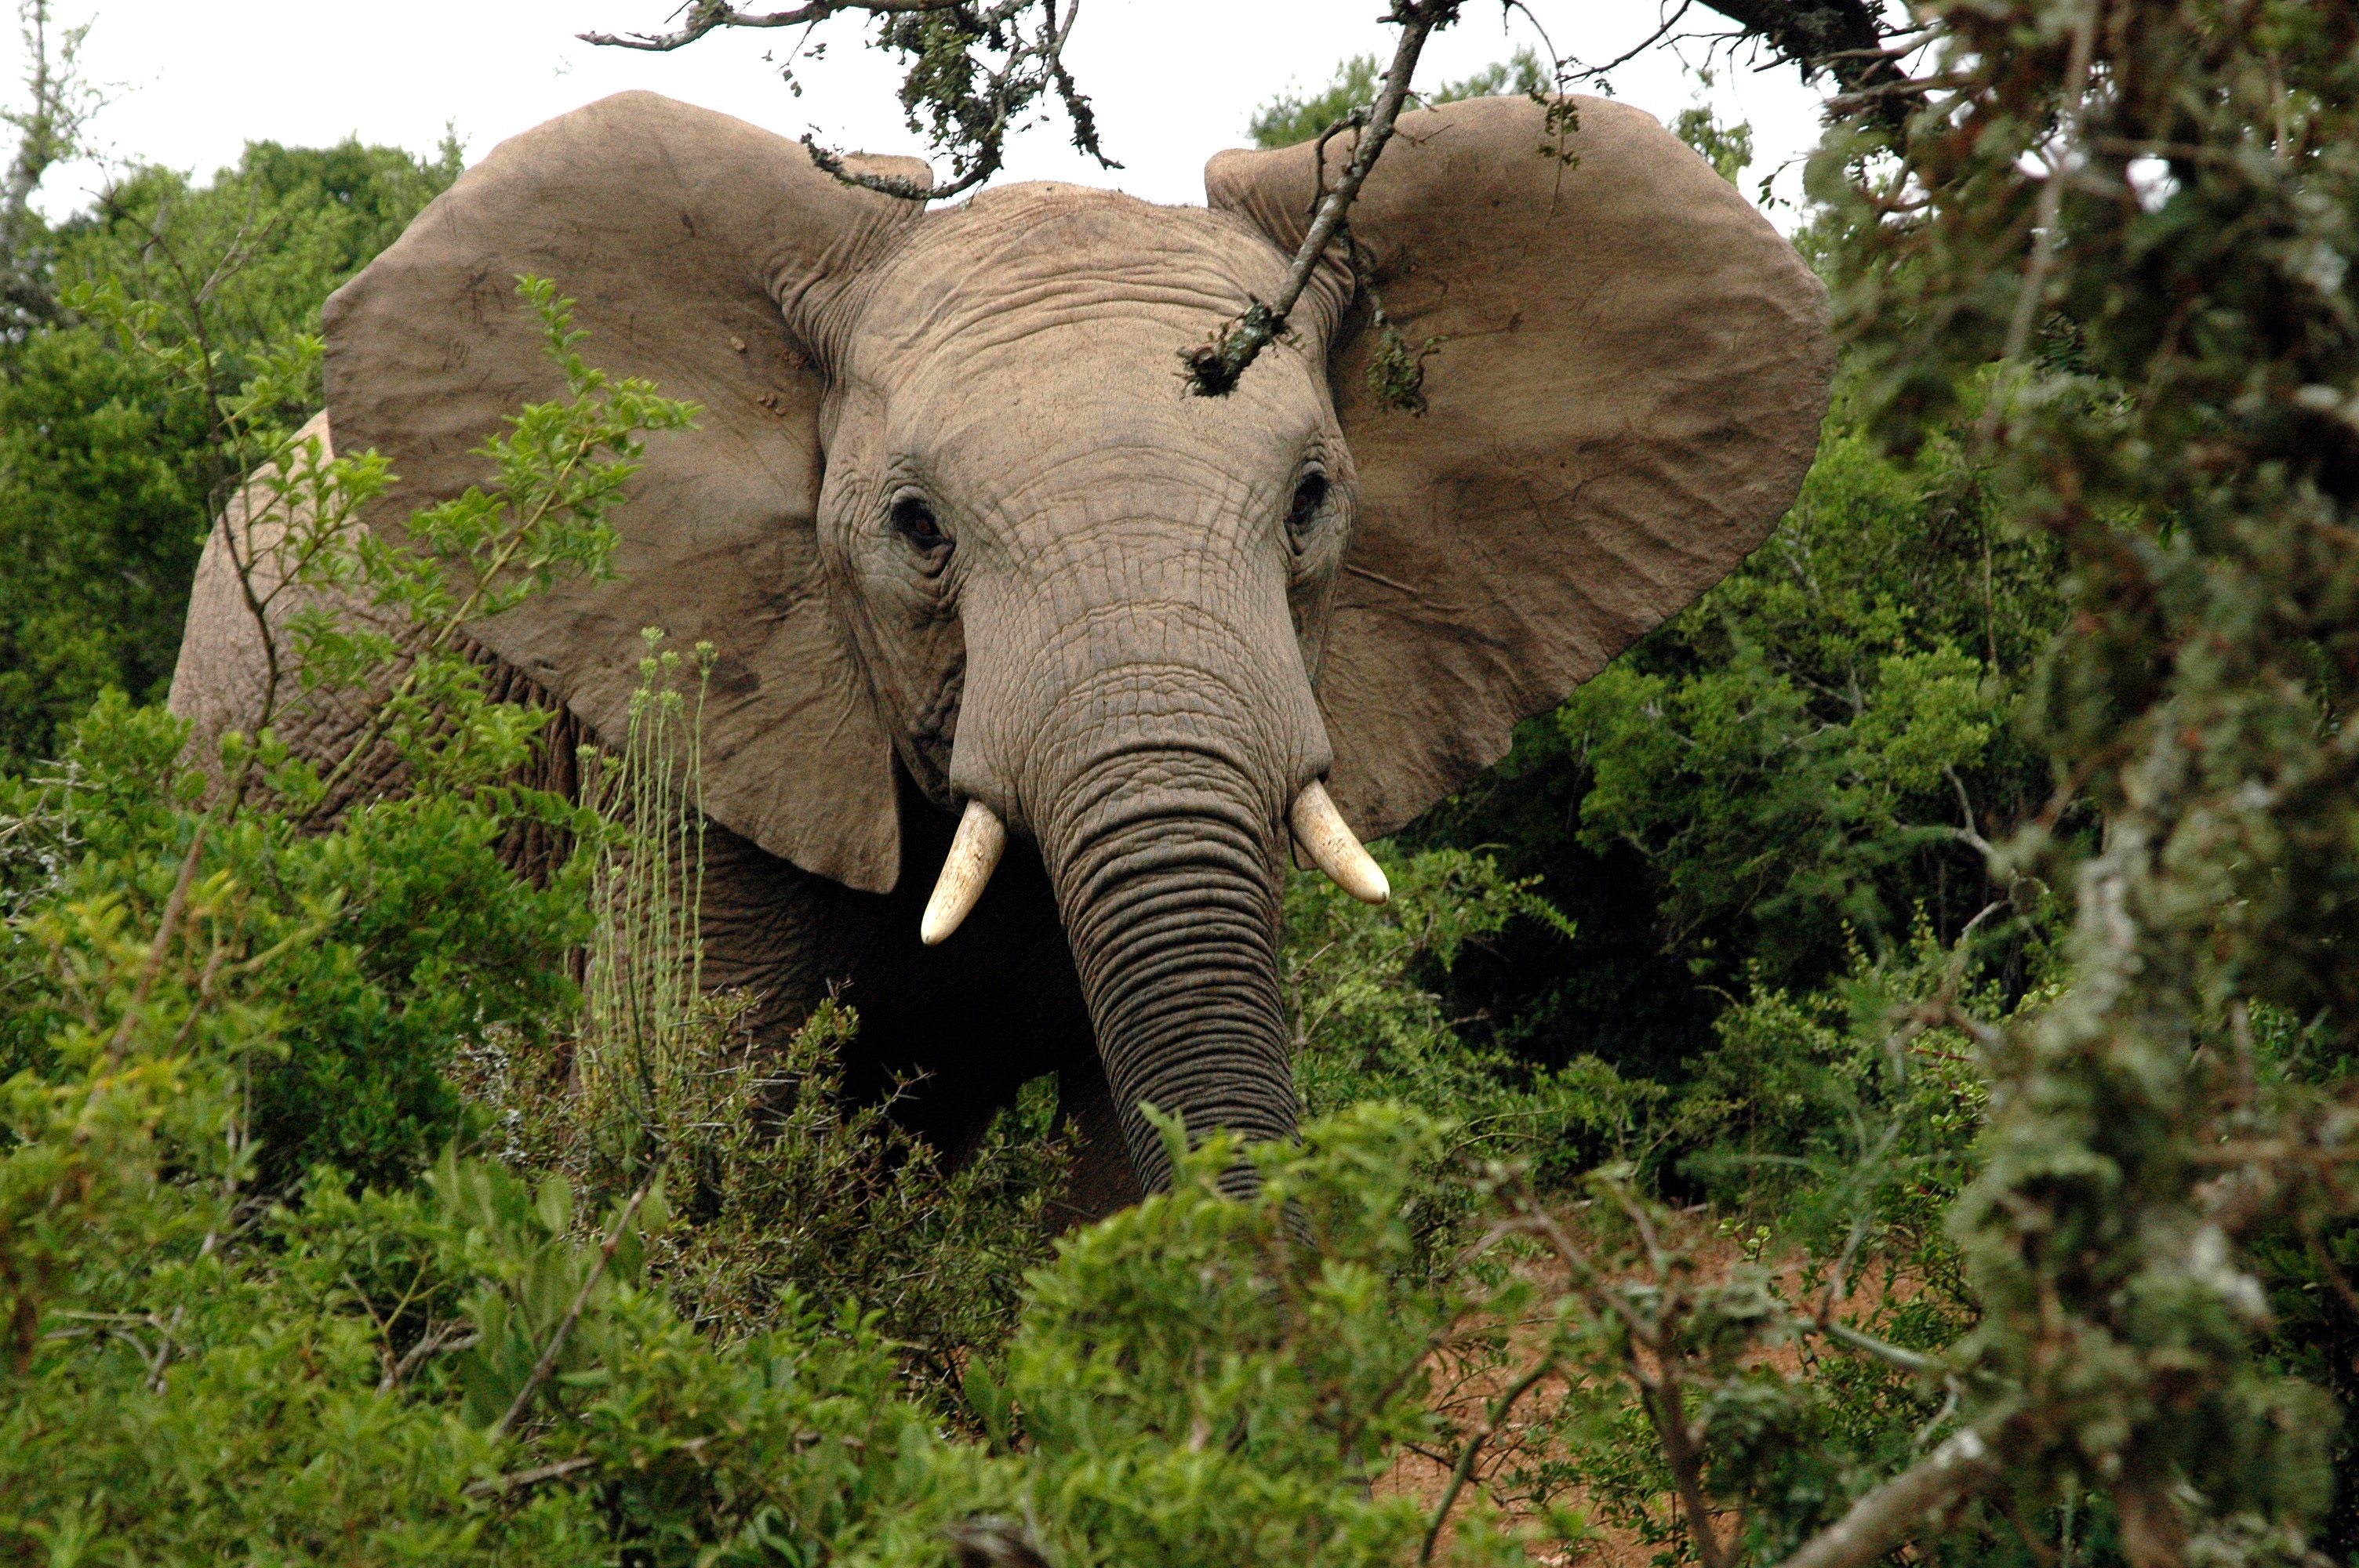
nature, wilderness, adventure, trunk, wildlife, jungle, mammal, fauna, savanna, elephant, safari, pachyderm, tusks, indian elephant, african elephant, elephants and mammoths